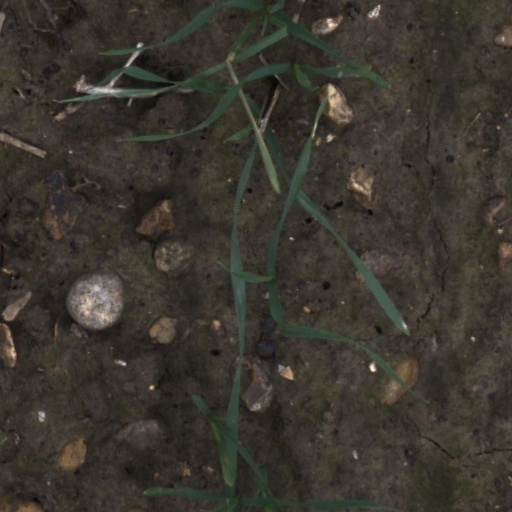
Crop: wheat